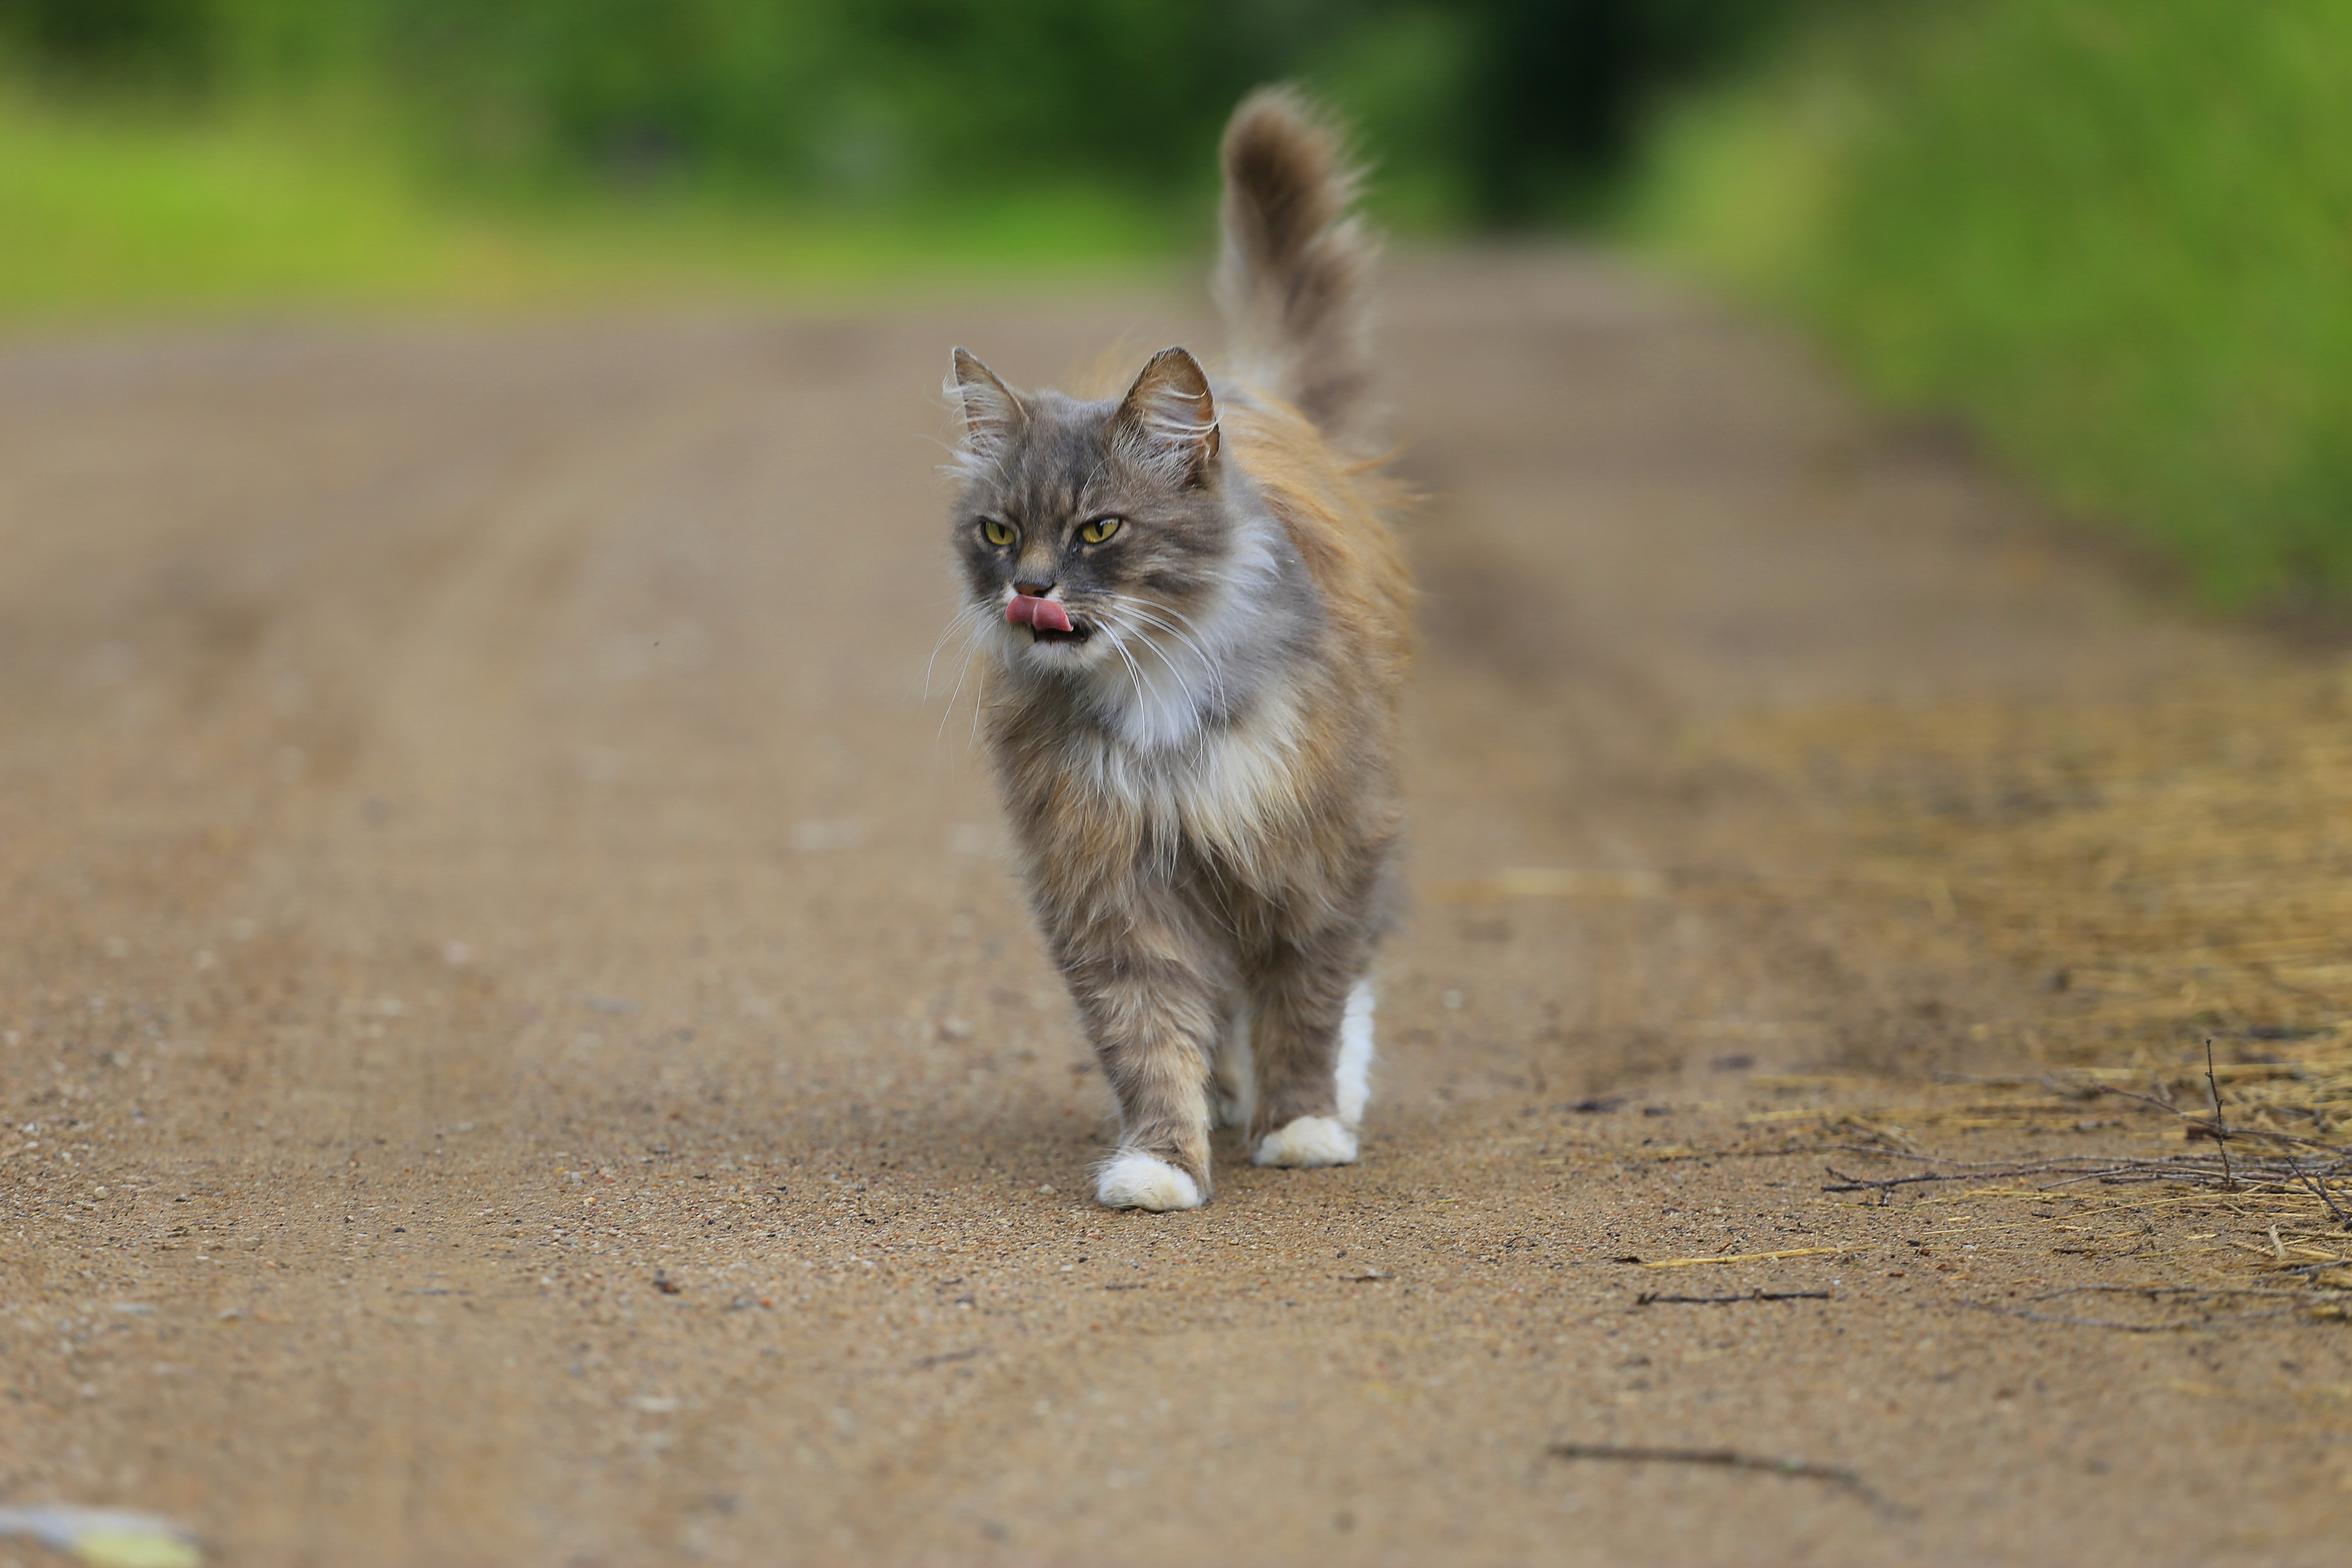
nature, walking, animal, cute, village, wildlife, pet, portrait, kitten, cat, mammal, closeup, fauna, stroll, pets, cats, eyes, whiskers, grey, snout, animals, beast, vertebrate, russia, views, cat's eye, sleeping cat, cat person, handsome man, fluffy cat, gray cat, wild cat, live photos, russian remote places, small to medium sized cats, cat like mammal